1143

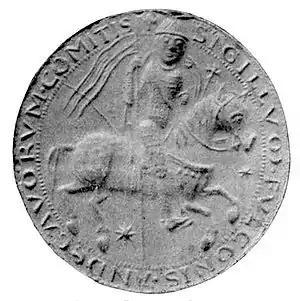
King Fulk of Jerusalem (r. 1131–1143)

Year 1143 (MCXLIII) was a common year starting on Friday of the Julian calendar.